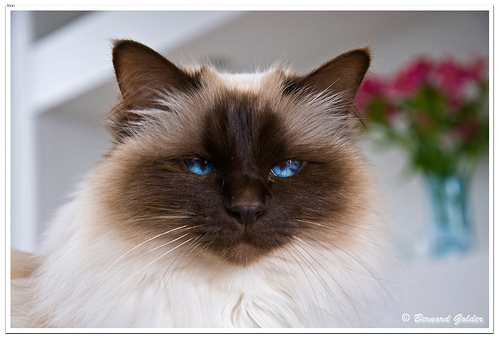
Animal: cat
Breed: Birman